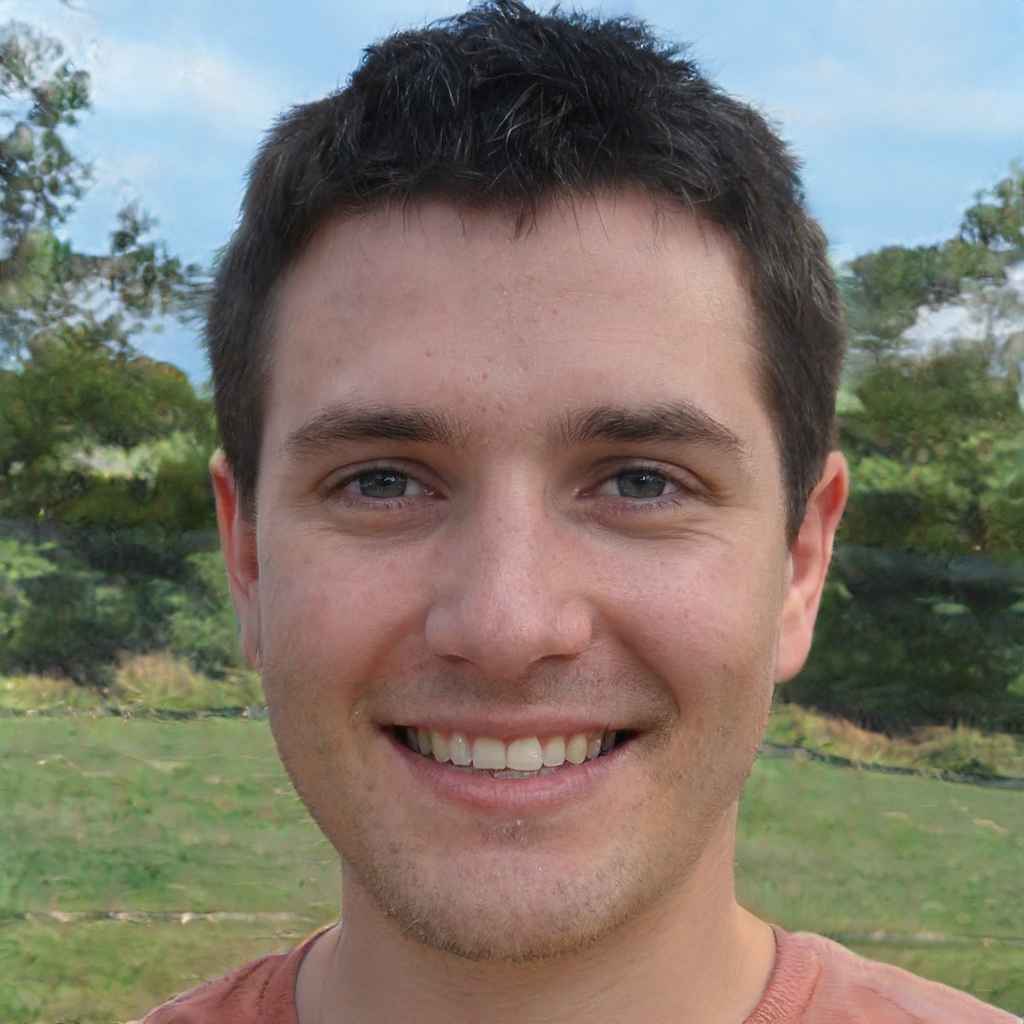
Gender: Male